Palila v. Hawaii Department of Land and Natural Resources

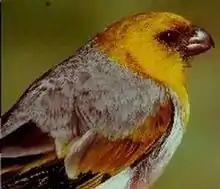
"Palila" ("Loxioides bailleui") perched on a mamane tree in Hawaii.

The roots of the case go as far back as the late 18th century, when goats ("Capra hircus") and sheep ("Ovis aries") were released on the island and became feral. They were highly damaging to the endemic ecosystem (especially Palila ("Loxioides bailleui"), which became critically endangered), and competed with commercial livestock for resources. A government program for their elimination was put in place in the late 1920s. The numbers were reduced from an estimated 40,000 to 200 in 1950. However, they were not fully eradicated; an increase in leisure time and greater ease of access to the mountains drove an influx of hunters who saw the remaining feral species as game animals. The Hawaii Department of Land and Natural Resources conceded, and in place of the eradication program a sustained-control program was introduced. This was followed by introducing feral mouflon ("Ovis aries orientalis") onto the island for hunters.